Bon-Claude Cahier de Gerville

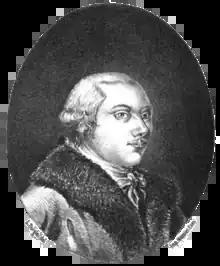

Bon-Claude Cahier de Gerville (30 November 1751, in Bayeux – 15 February 1796, in Bayeux) was a notable figure in the French Revolution.